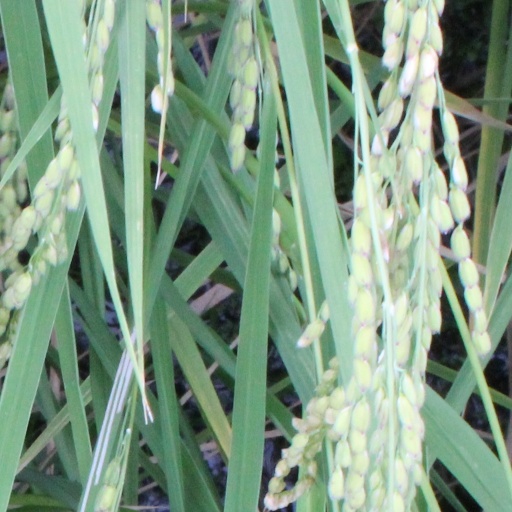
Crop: rice